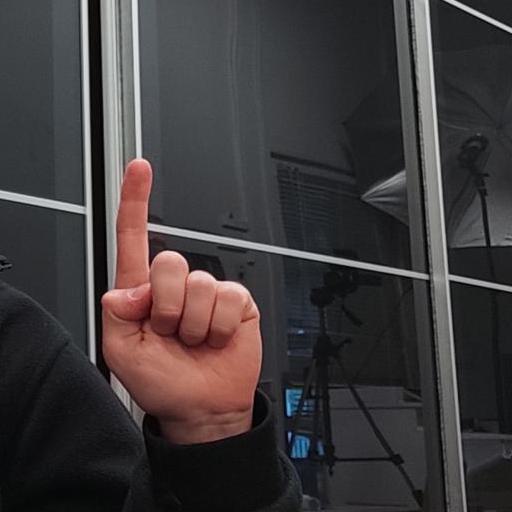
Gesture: one